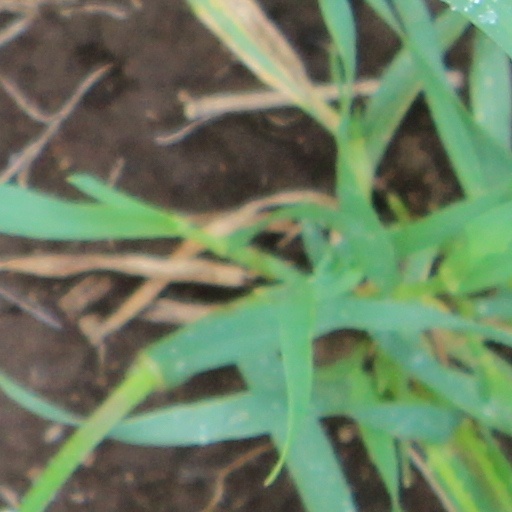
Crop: wheat